Bota (film)

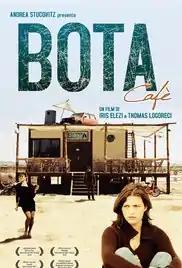
Film poster

Bota is a 2014 Albanian drama film directed and written by Iris Elezi and Thomas Logoreci. The film was selected as the Albanian entry for the Best Foreign Language Film at the 88th Academy Awards, but it was not nominated.